2006 transatlantic aircraft plot

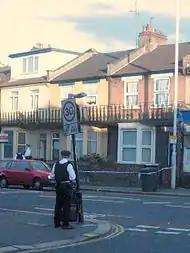
Police at the scene of one of the raids, on Forest Road, Walthamstow, London

The 2006 transatlantic aircraft plot was a terrorist plot to detonate liquid explosives, carried aboard airliners travelling from the United Kingdom to the United States and Canada, disguised as soft drinks. The plot was discovered by British Metropolitan Police during an extensive surveillance operation. As a result of the plot, unprecedented security measures were initially implemented at airports. The measures were gradually relaxed during the following weeks, but passengers are still not allowed to carry liquid containers larger than 100 ml onto commercial aircraft in their hand luggage in the UK and most other countries, .